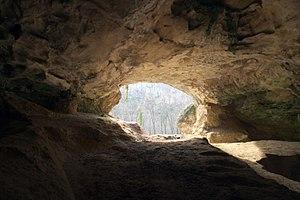
Grotte de Vindija, située près de Varaždin en Croatie Hrvatski: Špilja Vindija pokraj Varaždina u Hrvatskoj. Русский: Пещера Виндия близ Вараждина в Хорватии.
Peștera cu Oase est un système karstique de galeries et de salles situées près de la ville d'Anina, dans le județ de Caraș-Severin, au sud-ouest de la Roumanie, où certains des plus vieux restes d'Homo sapiens d'Europe ont été découverts, âgés de 37 800 ans.
La grotte de Vindija, localisée en Croatie, est un site préhistorique du Paléolithique connu pour la découverte de restes de plusieurs individus néandertaliens. Cette grotte est constituée d'une grande salle de 50 mètres de long, jusqu'à 28 mètres de large et haute de plus de 10 mètres par endroits. Elle est située à environ 55 km à Zagreb et à 20 km à l'ouest de Varaždin. La grotte de Vindija est connue pour être le site abritant certains des fossiles les mieux conservés de Néandertaliens dans le monde. Elle a été découverte en 1974. Il est estimé que les Néandertaliens l’occupaient il y a environ 45 000 - 32 000 ans. L'un de ces hommes de Néandertal a été choisi comme principale source d'ADN pour le projet génome Neandertal. La grotte de Vindija est un site stratifié paléontologique et archéologique de Croatie. Le site a abrité des Néandertaliens et des humains anatomiquement modernes.